Horseshoe Valley (Antarctica)

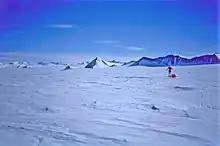
The Horseshoe Valley

Horseshoe Valley is a large ice-filled valley in the southern Heritage Range of the Ellsworth Mountains of Antarctica. It is outlined by the semicircular arrangement of the Independence, Marble, Liberty and Enterprise Hills. Approval of the descriptive name was suggested by the University of Minnesota Ellsworth Mountains Party, 1962–63, who reported the name was in wide use by U.S. Navy flyers in the area.